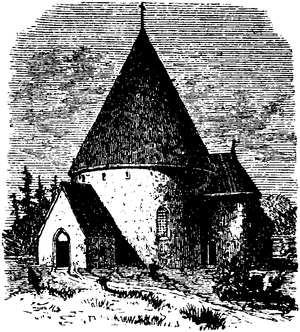
Sigurd Jorsalfar / Brev fra Cluny og krig i Småland
Hagby kirke i Småland.
Sigurd Jorsalfar var søn af kong Magnus Barfod. Han regerede Norge fra 1103 til 1123 sammen med sine halvbrødre, Olav Magnusson og Øystein Magnusson. Fra 1123 til sin død i 1130 var han enekonge.